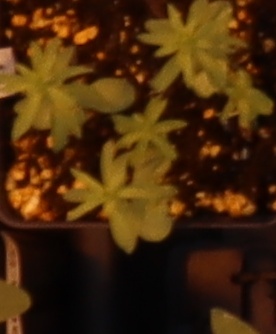
Label: Flax